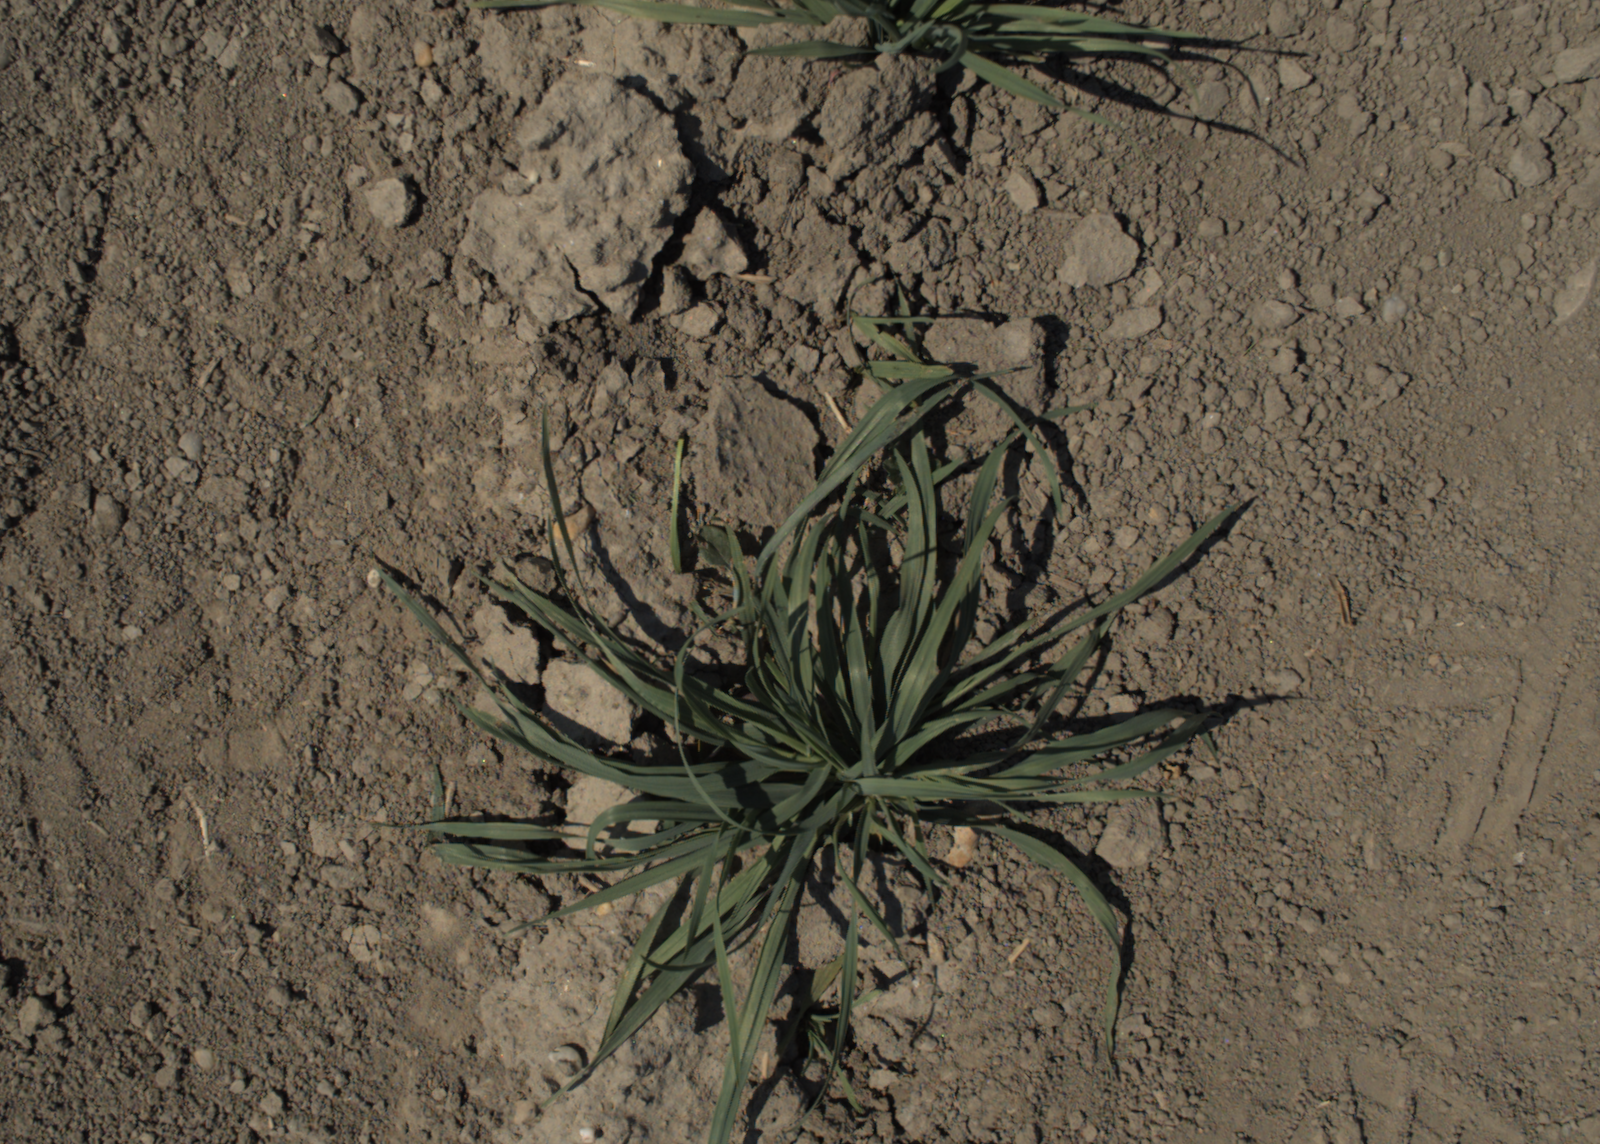
Capture date: 18.06.2021 11:03:36
Weather: sunny
Wind: medium
Seeding date: 27.04.2021
Plant canopy height (mm): 766